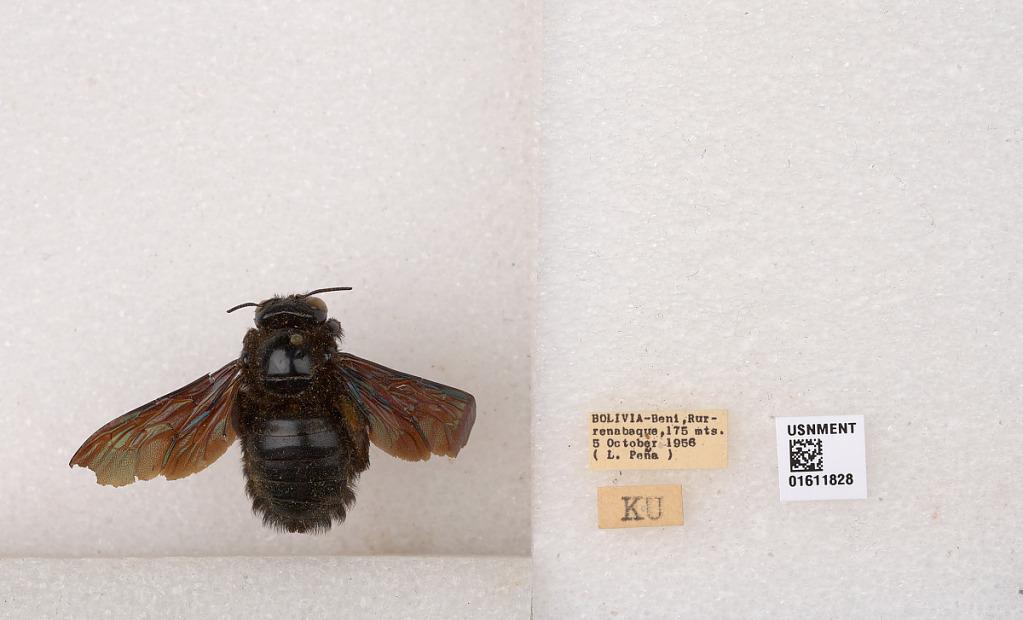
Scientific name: Xylocopa (Neoxylocopa) sp.
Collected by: Moure, A. Berrios-Ortiz & Nogueira
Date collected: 1956-10-5
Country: Bolivia
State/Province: El Beni
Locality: Rurrenabaque